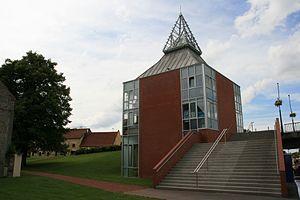
Wambrechies est une commune française située dans le département du Nord, en région Hauts-de-France. Elle fait partie de la Métropole européenne de Lille.